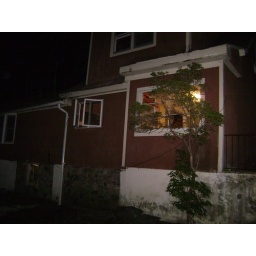
Picture window in future kitchen. View of front of house with no more shoulder height weeds!!